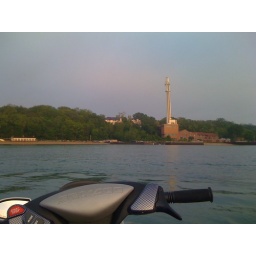
My beach that symbolizes summer. We've been launching our boat and jetskiis from this gorgeous beach for over 20 years.